Katherine Laird Cox

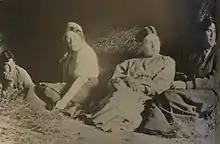
Jacques Raverat, Ka Cox, Gwen Raverat, Frances Cornford, as Neo-pagans, seated in a barn in Norfolk in 1912

After Brooke enlisted on 15 September 1914 following the outbreak of World War I, he continued to appeal to Ka's motherly side (rather than his own mother), constantly requesting equipment and the comforts of home. Like the others, Ka continued to receive correspondence from Brooke right up to his death, the last letter poignantly beginning "I suppose you’re about the best I can do in the way of a widow" (10 March 1915).